Da He ding

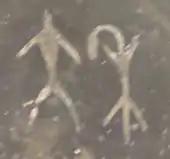
Bronze inscription inside the vessel: Da He (大禾)

The Da He "ding" is named for the inscription in bronzeware script on its interior wall, which reads "Da He", or "Great Grain". Judging by the inscription, it may have been used during sacrifices for harvest. The 11th publication of the Tsinghua bamboo slips research team revealed a text which clarifies "Da He" to be the name of one of four direction gods.